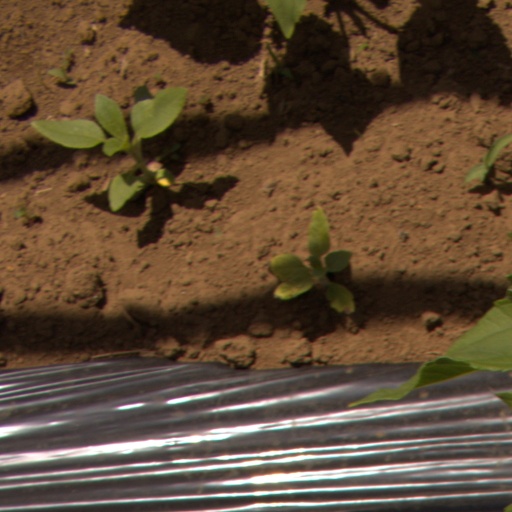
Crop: Jerusalem artichoke